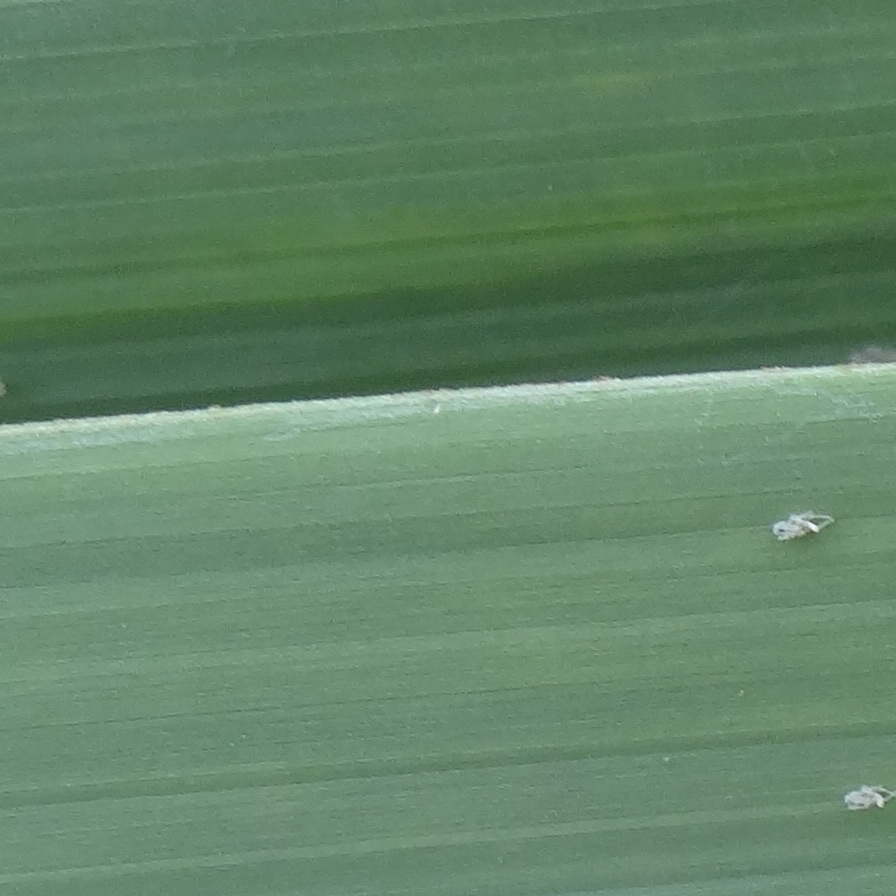
Label: Bug